Jun Senoue

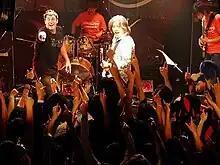
Senoue ("center") performing as Crush 40, 2012

Crush 40 is a hard rock band originally formed by Senoue in 2000 to perform on "NASCAR Arcade". It consists of Senoue on guitars, Johnny Gioeli on vocals, Toru Kawamura on drums, and Takeshi Taneda on bass. Since its inception, the band has created several theme songs for the "Sonic the Hedgehog" series. In October 2008, Crush 40 took the stage at the Tokyo Game Show to perform some of their most popular "Sonic" based songs in front of a live audience for the first time. Gioeli and Senoue have since created a YouTube account and uploaded video footage of the event. In 2009, a new Crush 40 album was released titled "The Best of Crush 40: Super Sonic Songs". The compilation contained most of the band's "Sonic" releases, as well as a mixture of old tracks from "NASCAR Arcade" and brand new songs. Crush 40 performed at the August 2010 Summer of Sonic convention in London, marking their first performance outside of Japan. In 2012, the band performed at two conventions, at the Summer of Sonic in Brighton and at the Sonic Boom event at San Diego Comic-Con.